Berlin-to-Kitchener name change

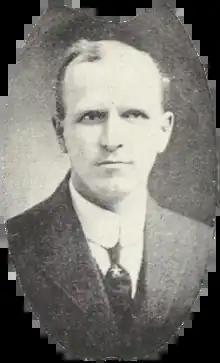
The election of anti-conscription candidate William Daum Euler in Waterloo North reinforced outside perceptions that Kitchener and Waterloo remained loyal to Germany.

Wilson writes that the reaction to the June vote result was "dead silence". Regarding the low voter turnout, the "Berlin News Record" commented: "The outstanding feature was the absolute indifference displayed by the ratepayers." On 4July 1916, the Berlin City Council approved the vote, setting 1September 1916 as when the city would officially become Kitchener. On 11July, the city council endorsed a petition by the newly formed Citizens' League, garnering 2,068 signatures opposing the name change. A delegation took the petition on to Ontario's Legislative Assembly. The provincial government refused to stop the change seeing the vote as having been entirely orderly. On 23August, the Ontario government passed an order recognizing the change as coming into effect on 1September.